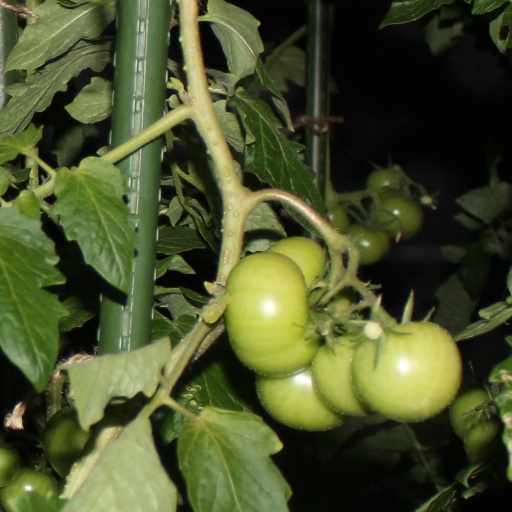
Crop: tomato